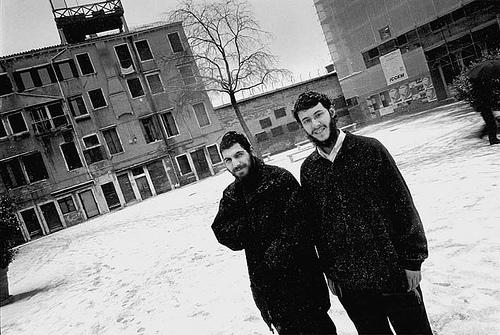
Weather: snow or frosty